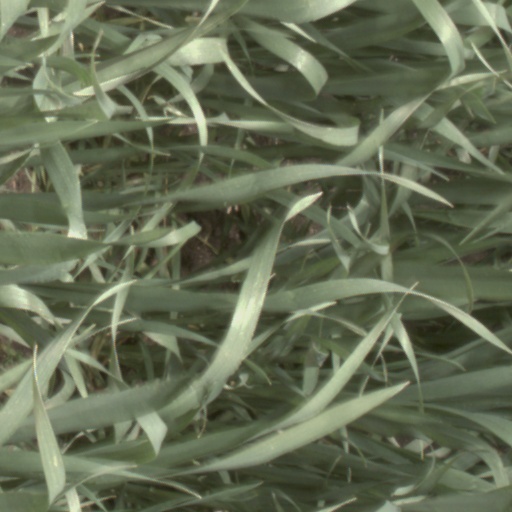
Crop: wheat